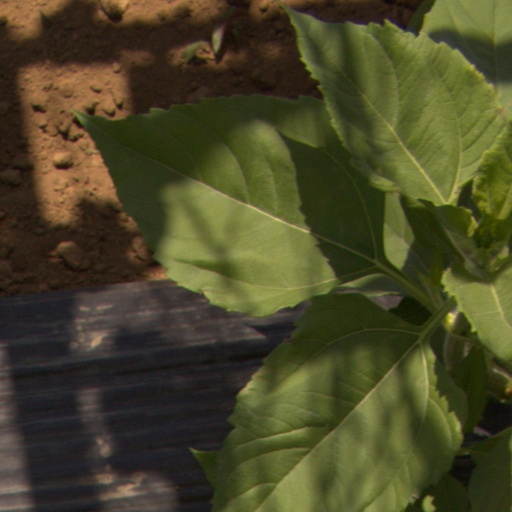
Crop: Jerusalem artichoke